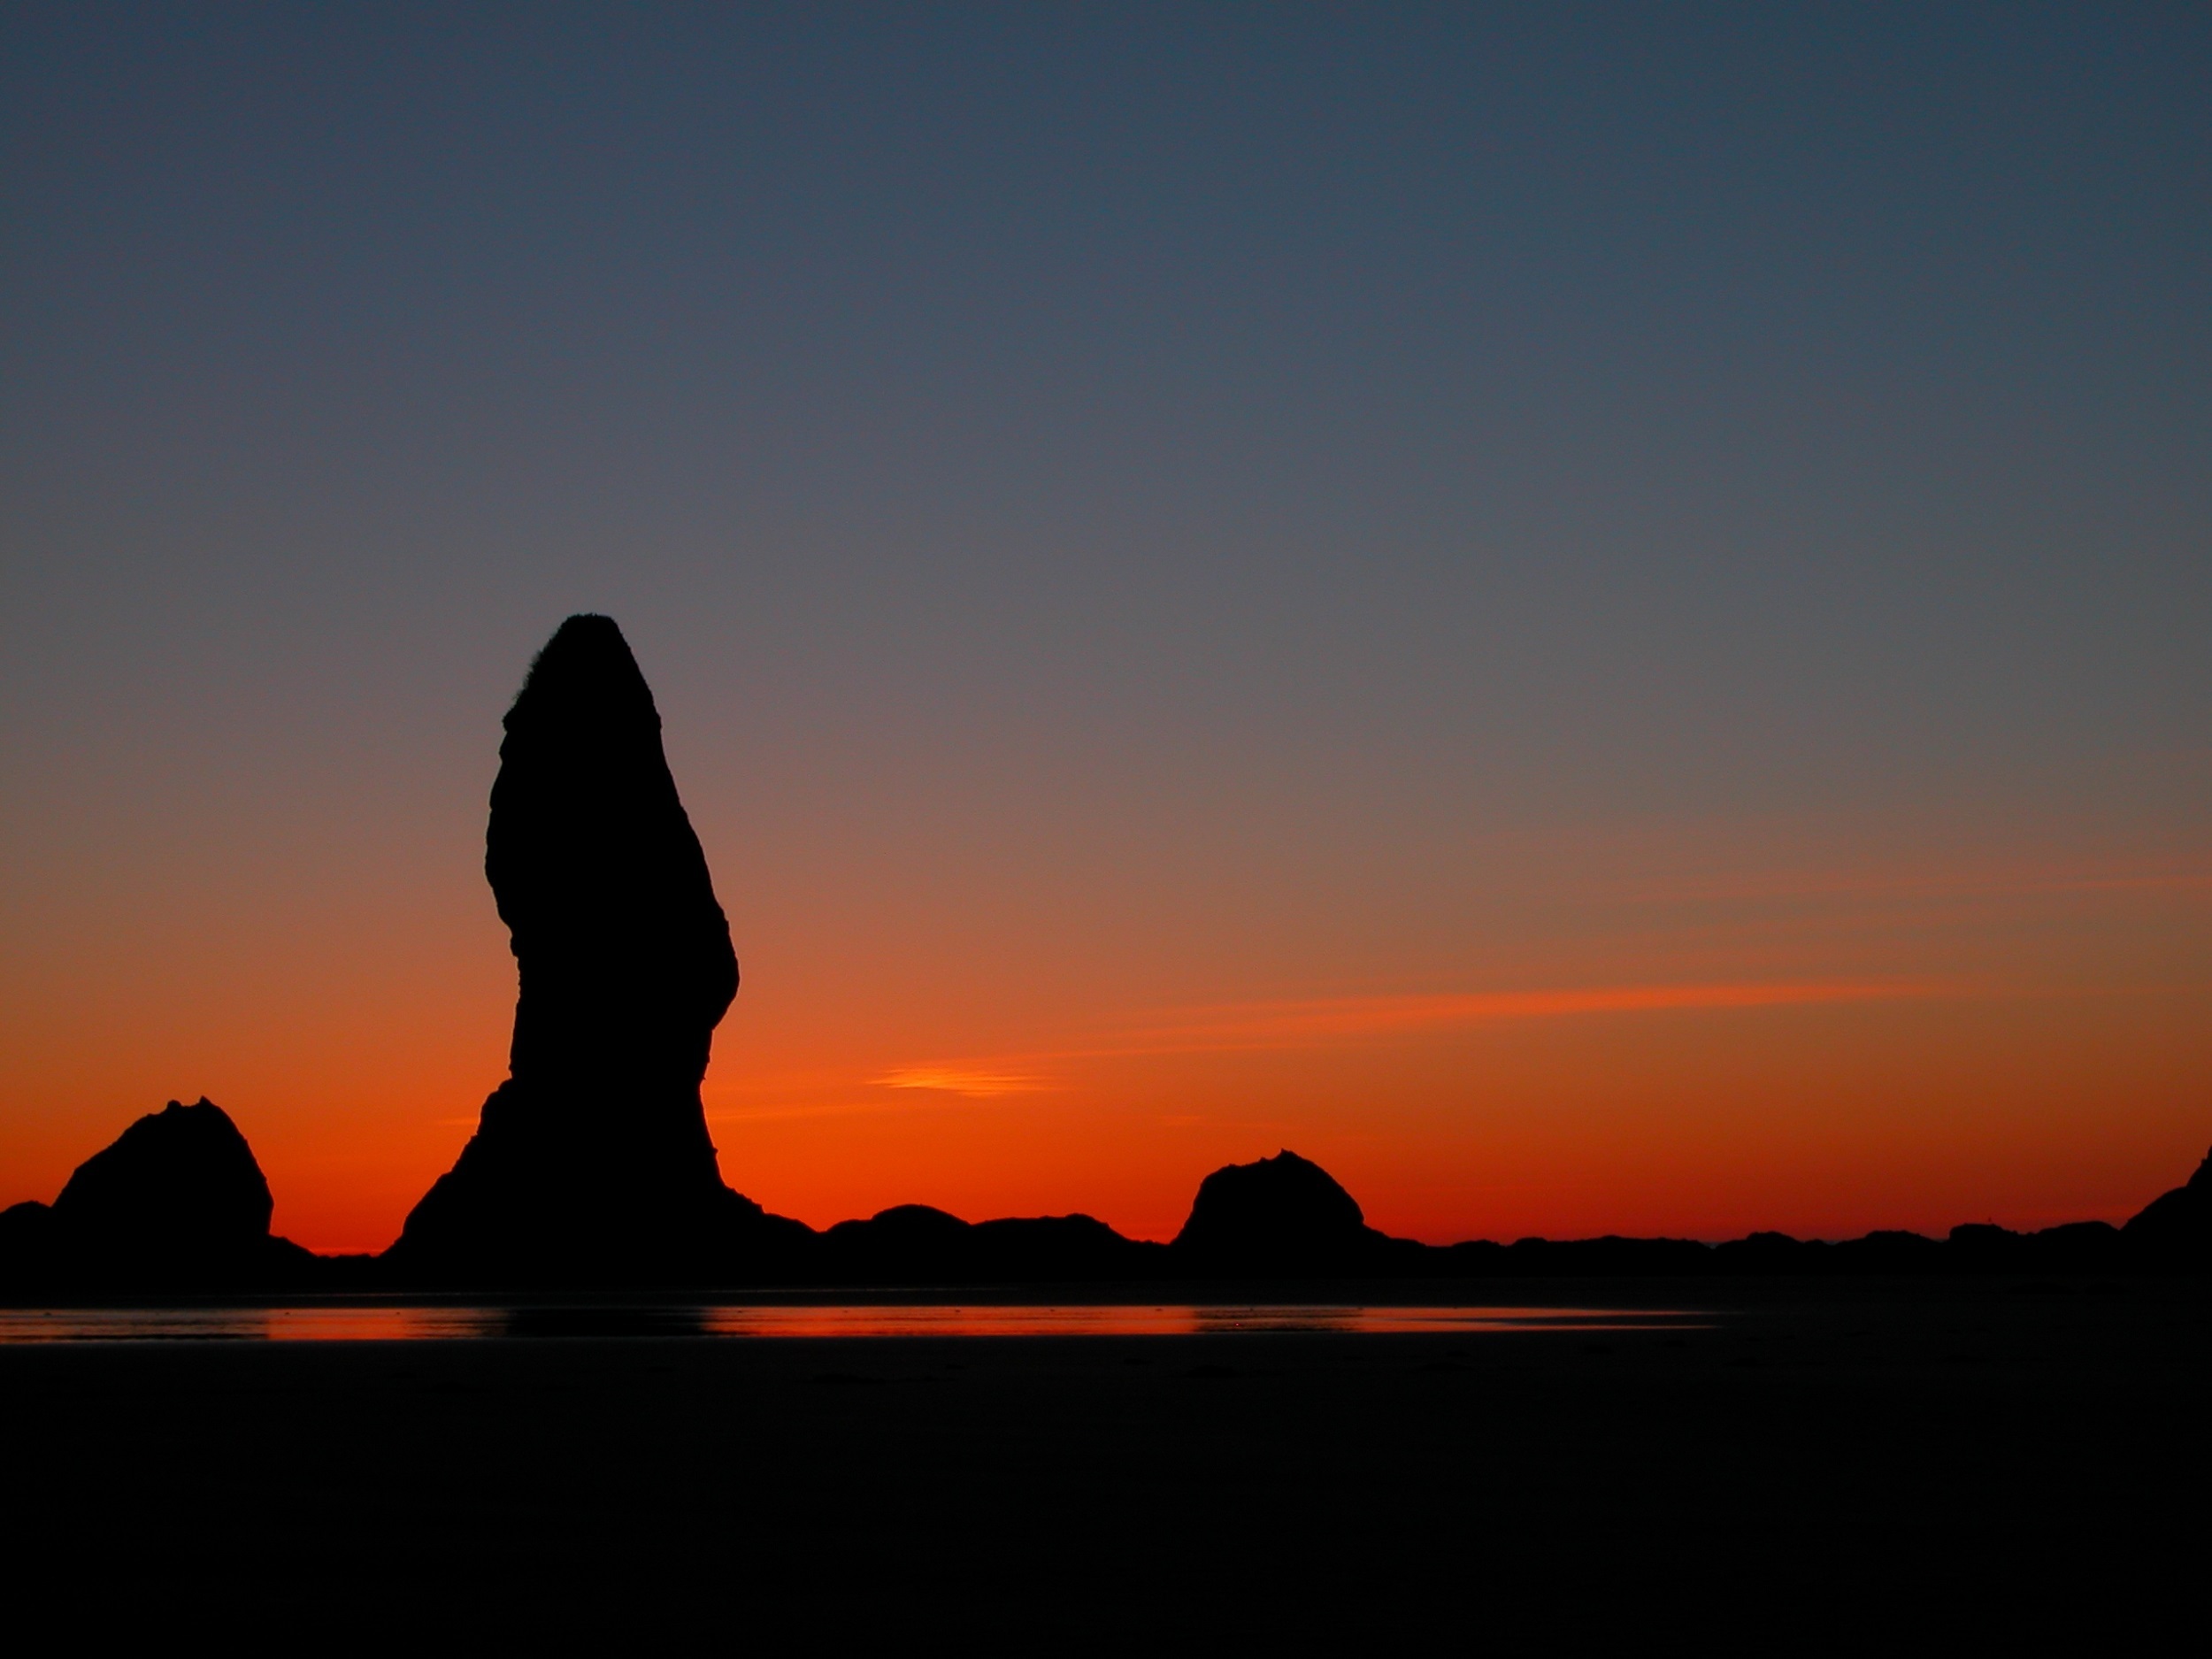
beach, landscape, sea, coast, rock, ocean, horizon, silhouette, sky, sun, sunrise, sunset, sunlight, morning, shore, dawn, sandstone, coastline, dusk, evening, twilight, orange, reflection, scenic, colorful, yellow, rocks, silhouettes, afterglow, rock formations, atmospheric phenomenon